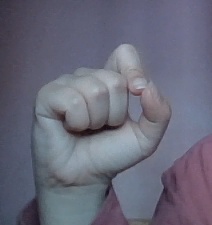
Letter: fa